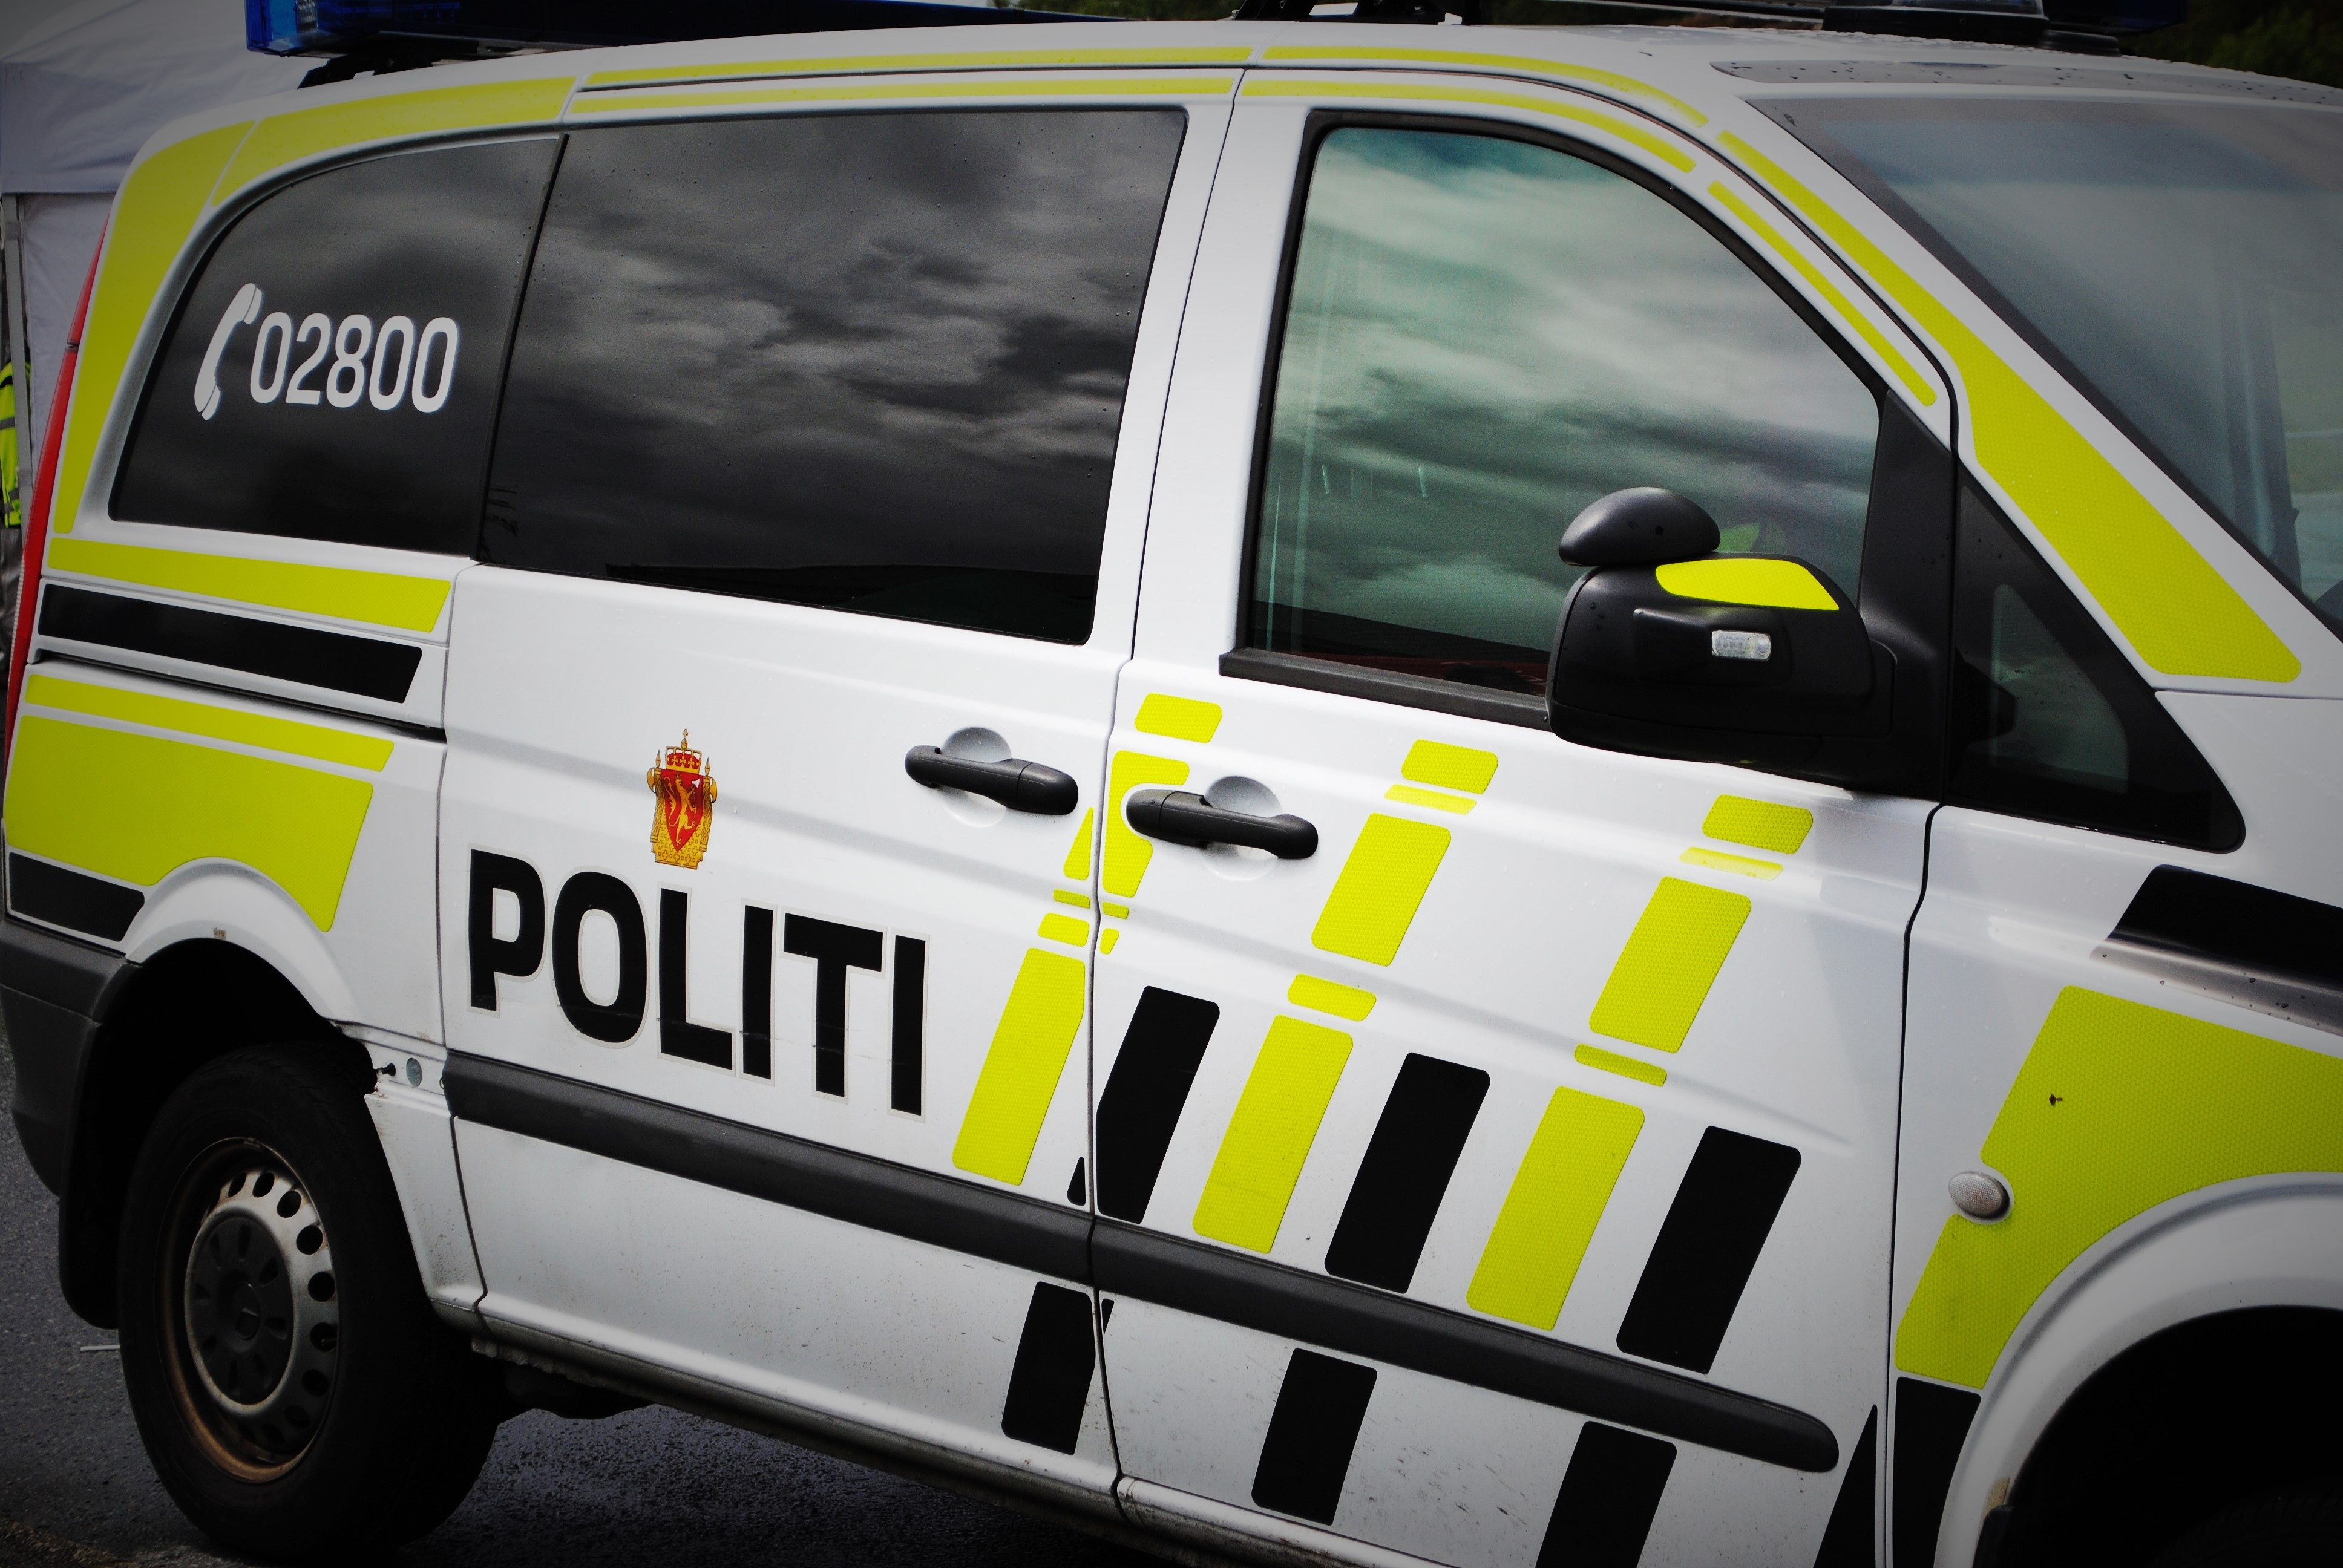
traffic, car, van, taxi, transport, vehicle, public transport, motor vehicle, emergency service, police, norway, emergency, minibus, ambulance, the authority, police car, automobile make, luxury vehicle, emergency vehicle